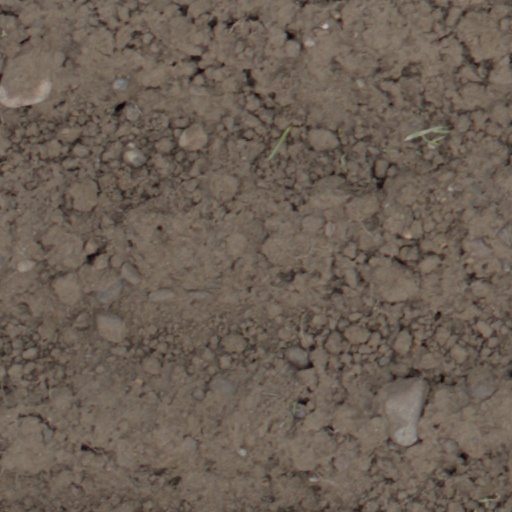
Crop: wheat